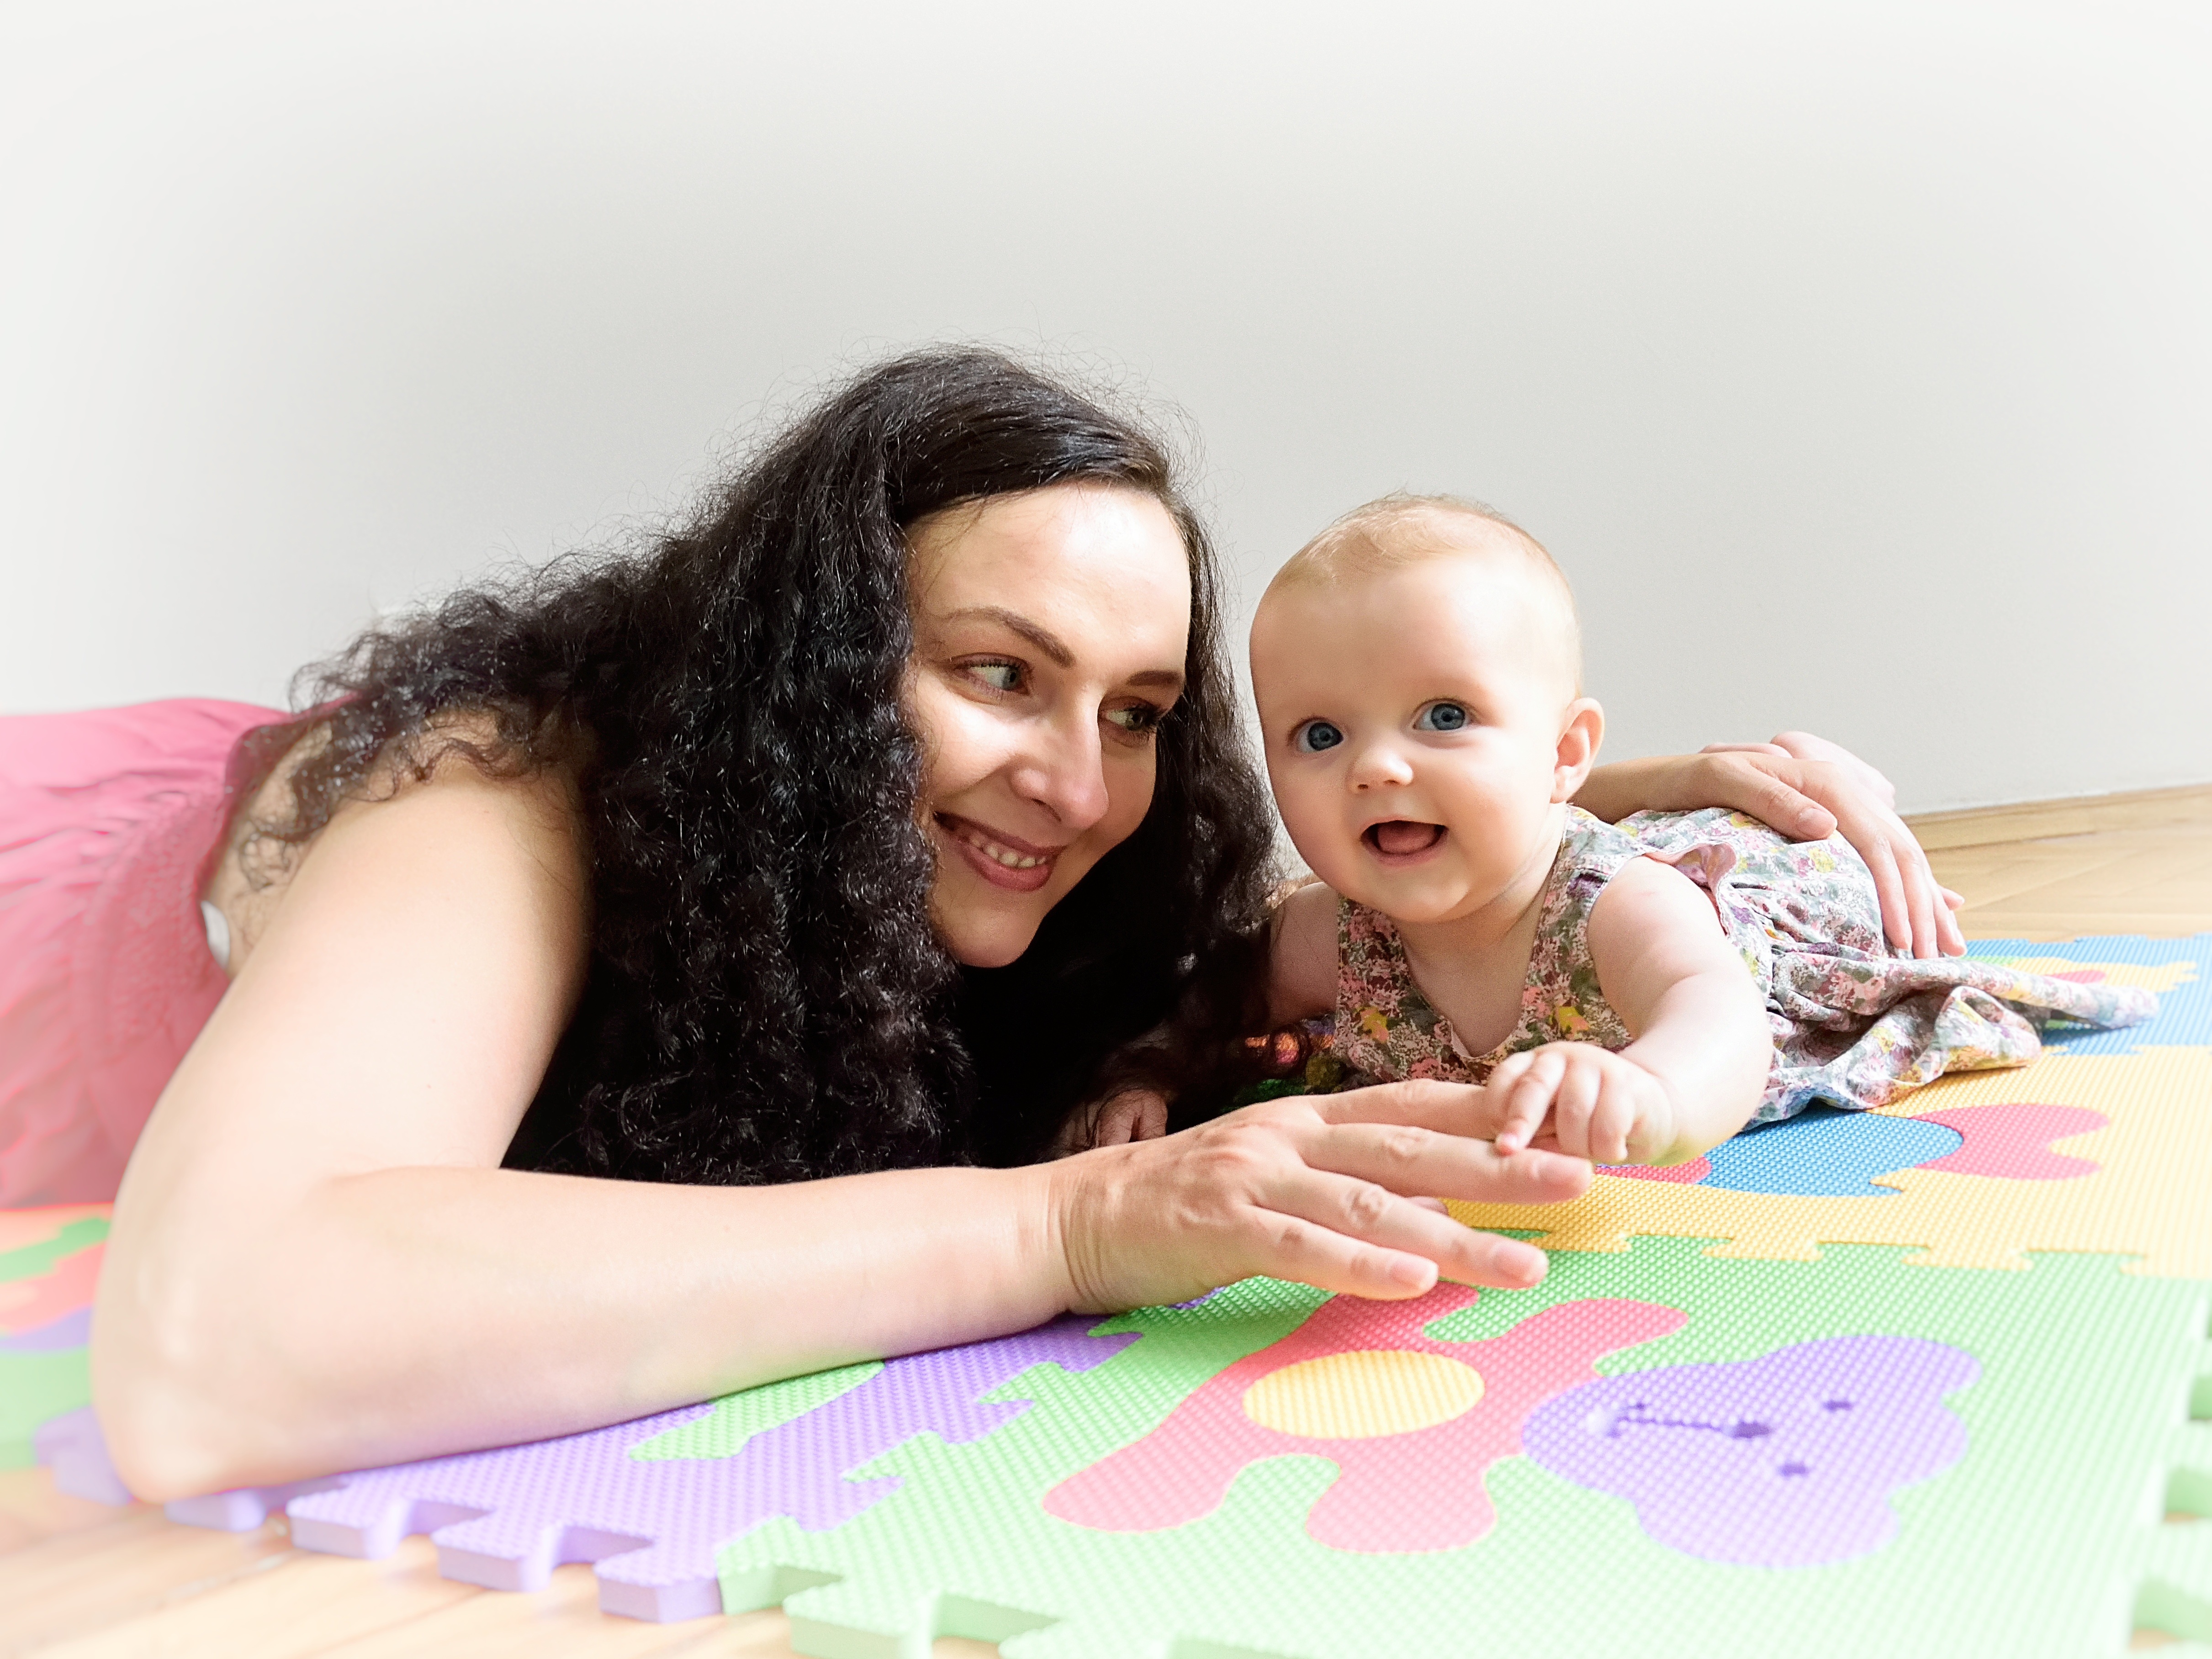
person, people, play, child, playing, baby, mother, happiness, pleasure, photo shoot, portrait photography, human action